Gehra Daag

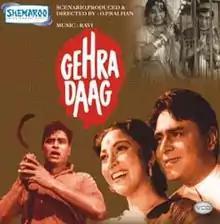

Gehra Daag is a 1963 Indian Hindi-language romantic crime drama film directed by O. P. Ralhan. A moderate box-office success, the film became the ninth-highest-grossing film of 1963, earning an approximate gross of Rs.1,40,00,000 and a net of Rs.70,00,000. The film stars Rajendra Kumar, Mala Sinha, Lalita Pawar, Usha Kiron, Madan Puri and Manmohan Krishna.